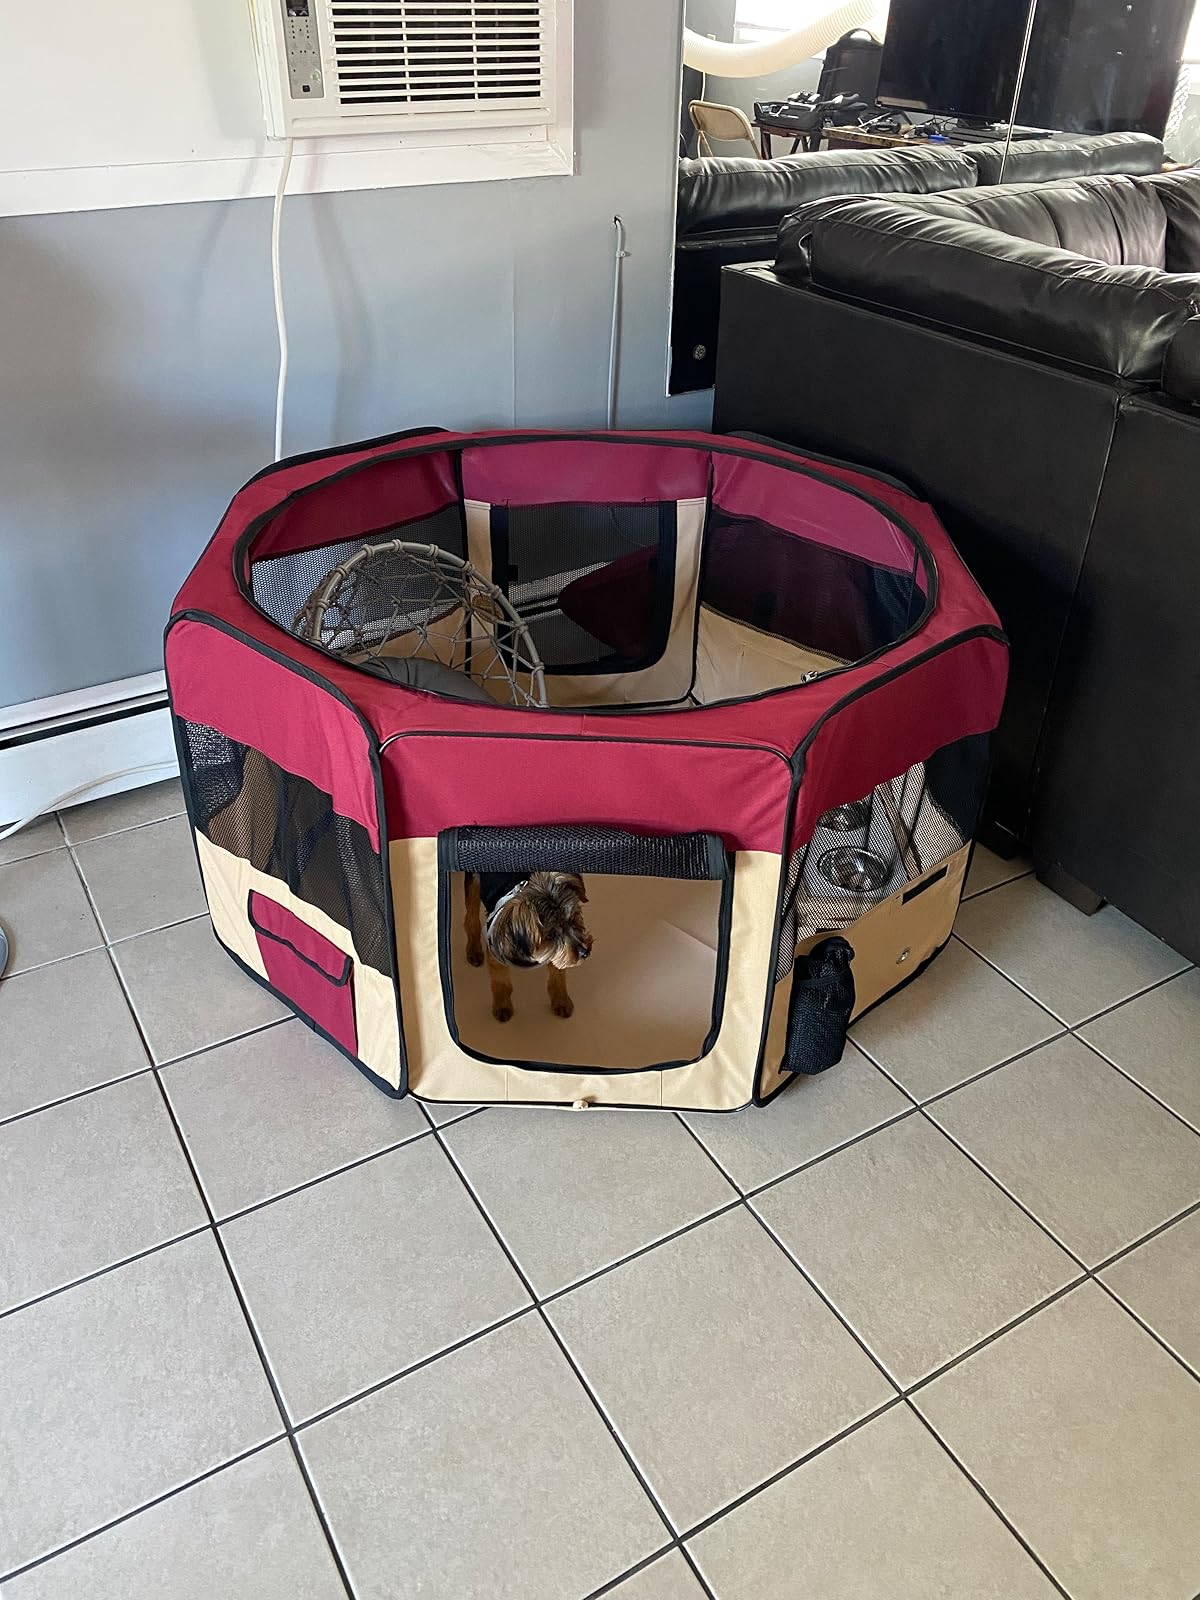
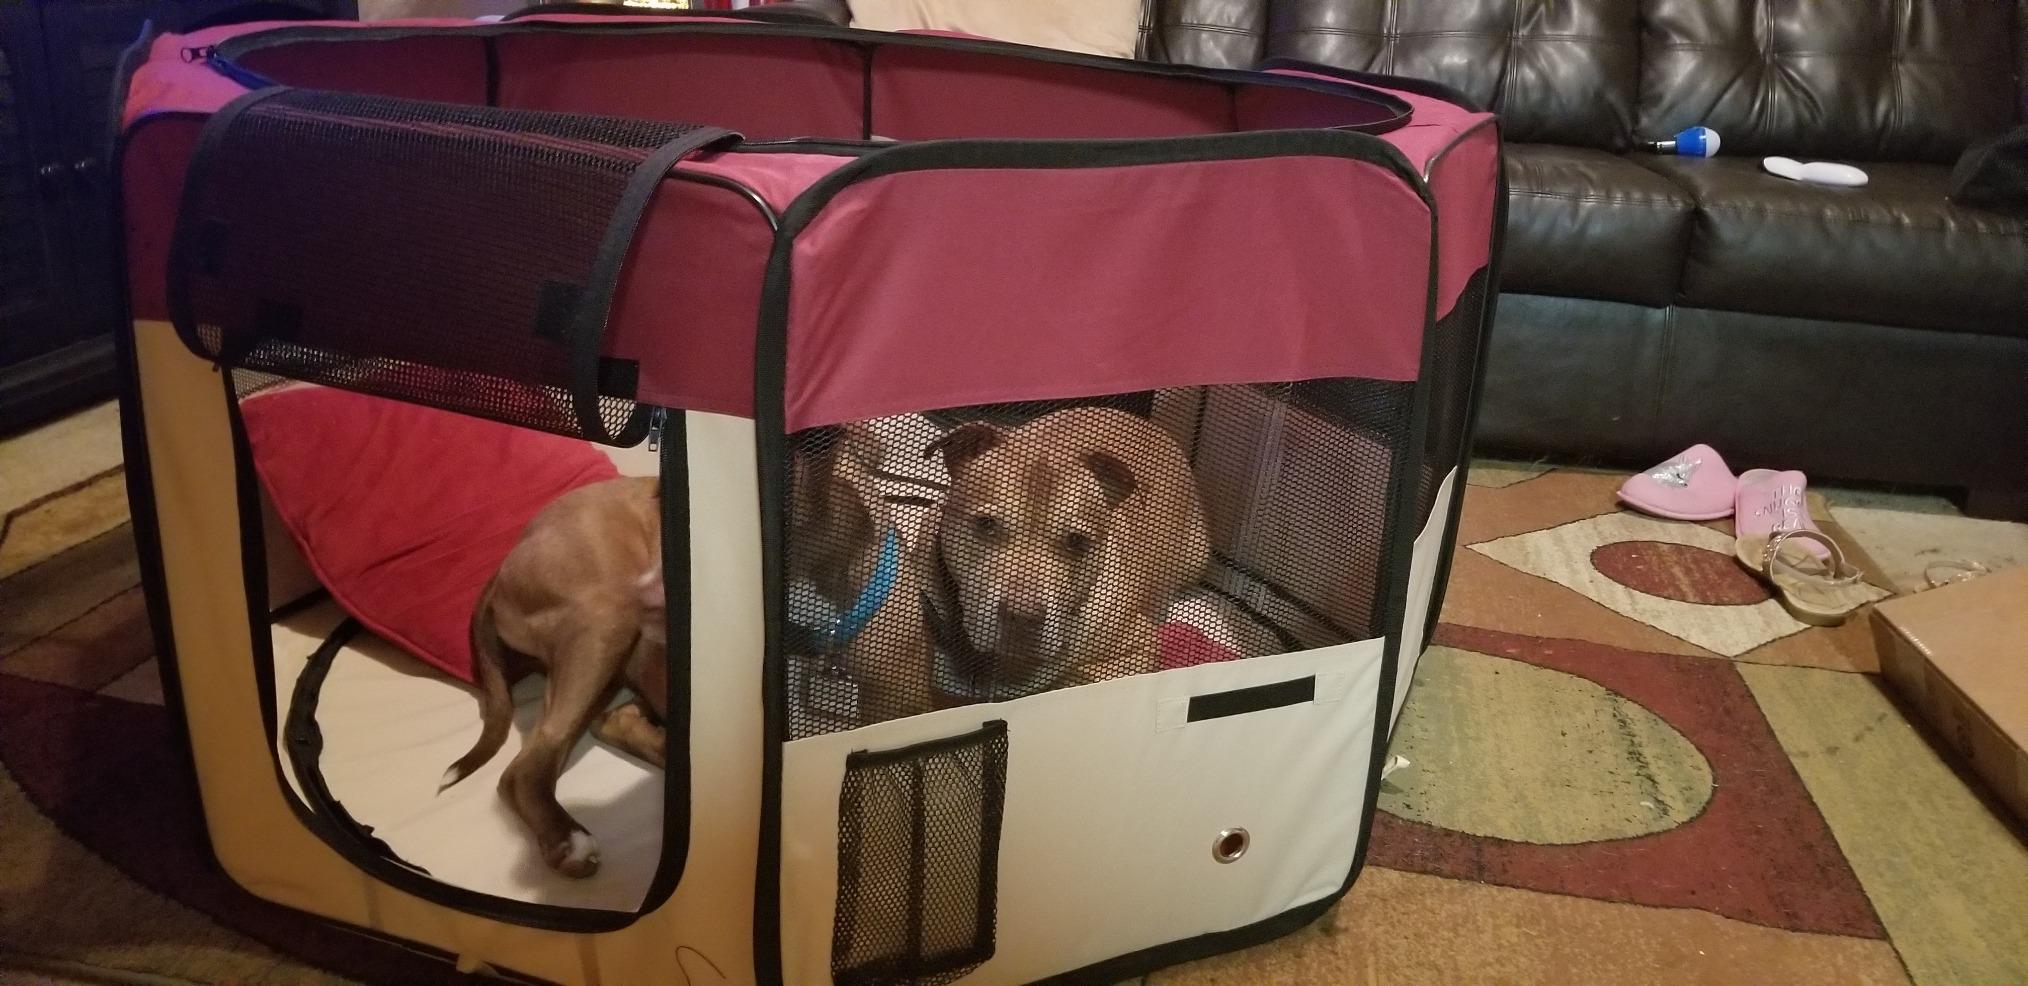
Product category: items_kennel
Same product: yes